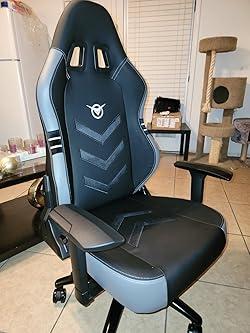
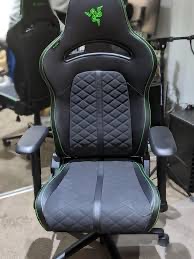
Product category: items_chair
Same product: no